List of weapons and armour in Middle-earth

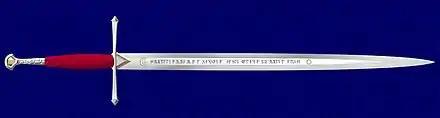
Artist's impression of the re-forged Andúril, with runic inscription, crescent Moon and rayed Sun. A single star is shown rather than Tolkien's "seven stars".

Narsil (Quenya: roughly, "Red and White Flame") is a sword in "The Lord of the Rings" and "The Silmarillion", influenced by the legendary Arthurian sword Excalibur and by Sigurd's sword Gram, as described in the Old Norse "Völsunga saga". The sword was forged during the First Age by the Dwarf Telchar of Nogrod, a famous weaponsmith and artificer who also made the knife Angrist (which cut a Silmaril from the crown of Morgoth) and the Helm of Hador (later used by Túrin Turambar). By the end of the Second Age Narsil was borne by Elendil; during the Last Alliance of Elves and Men it was broken in two pieces in the war against Sauron. Isildur used the hilt-shard to cut the One Ring from Sauron's hand. The two shards, acquiring the additional name the Sword that was Broken, remained an heirloom of Isildur's heirs throughout the Third Age, and were thus inherited by Aragorn. Elvish smiths re-forged the sword for Aragorn before the Fellowship of the Ring began their quest; Aragorn renamed it Andúril (Quenya: "Flame of the West"). The reforged Andúril is described as very bright, shining red and white with the light of the sun and moon. "The Silmarillion" further states that the original Narsil already shone in such a manner, but its light was extinguished when it was broken. The reforged blade had "a device of seven stars set between the crescent Moon and the rayed Sun, and about them was written many runes".